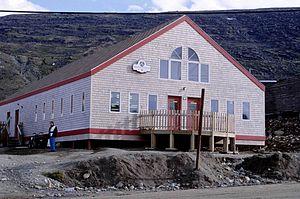
Pangnirtung, ou Pangniqtuuq est la deuxième ville du territoire autonome du Nunavut, au Canada. Elle se situe sur l'île de la Terre de Baffin, face à la mer de Baffin et au Groenland, à 300 km de la capitale territoriale d'Iqaluit.